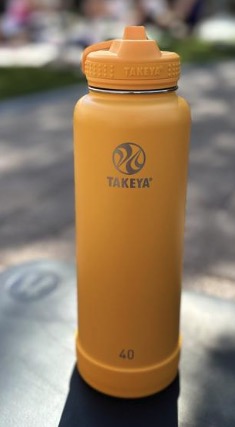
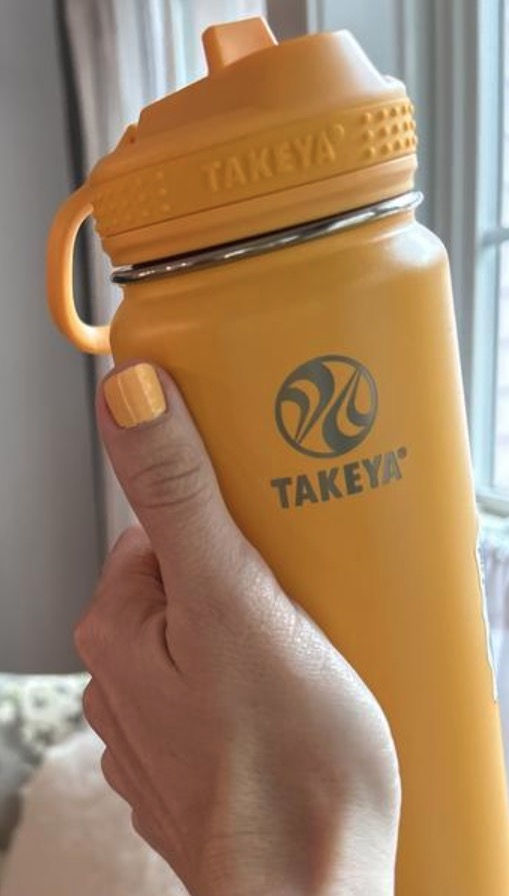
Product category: misc
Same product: yes